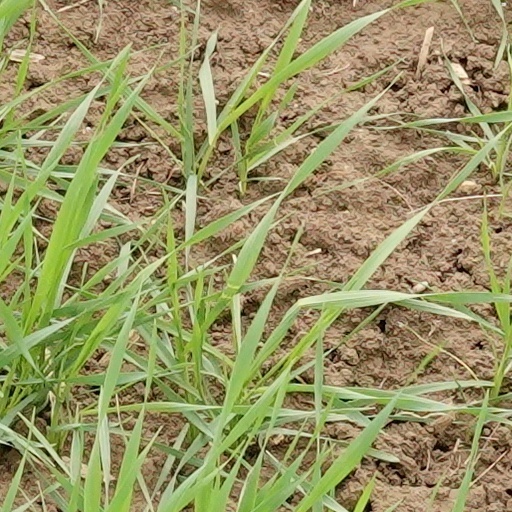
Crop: wheat